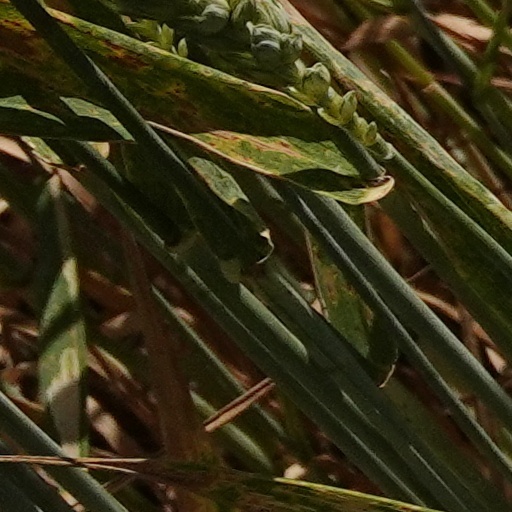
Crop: wheat